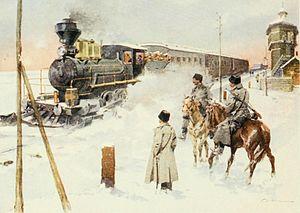
Le réseau ferroviaire russe est un des deux plus importants du monde avec celui des États-Unis. Il joue un rôle essentiel dans l'histoire et l'économie du pays depuis le XIXᵉ siècle. Il s'est développé sous l'Empire russe, puis sous le régime soviétique.